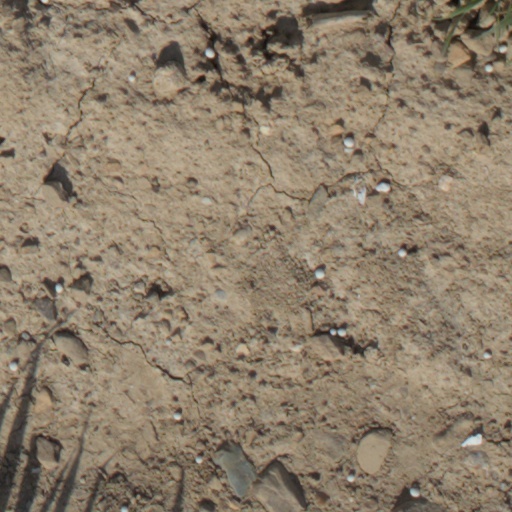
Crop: wheat